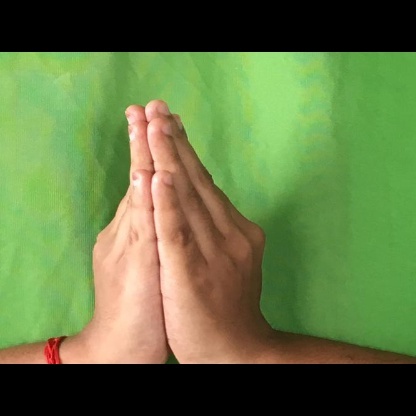
Mudra: Anjali